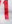
Number: 1